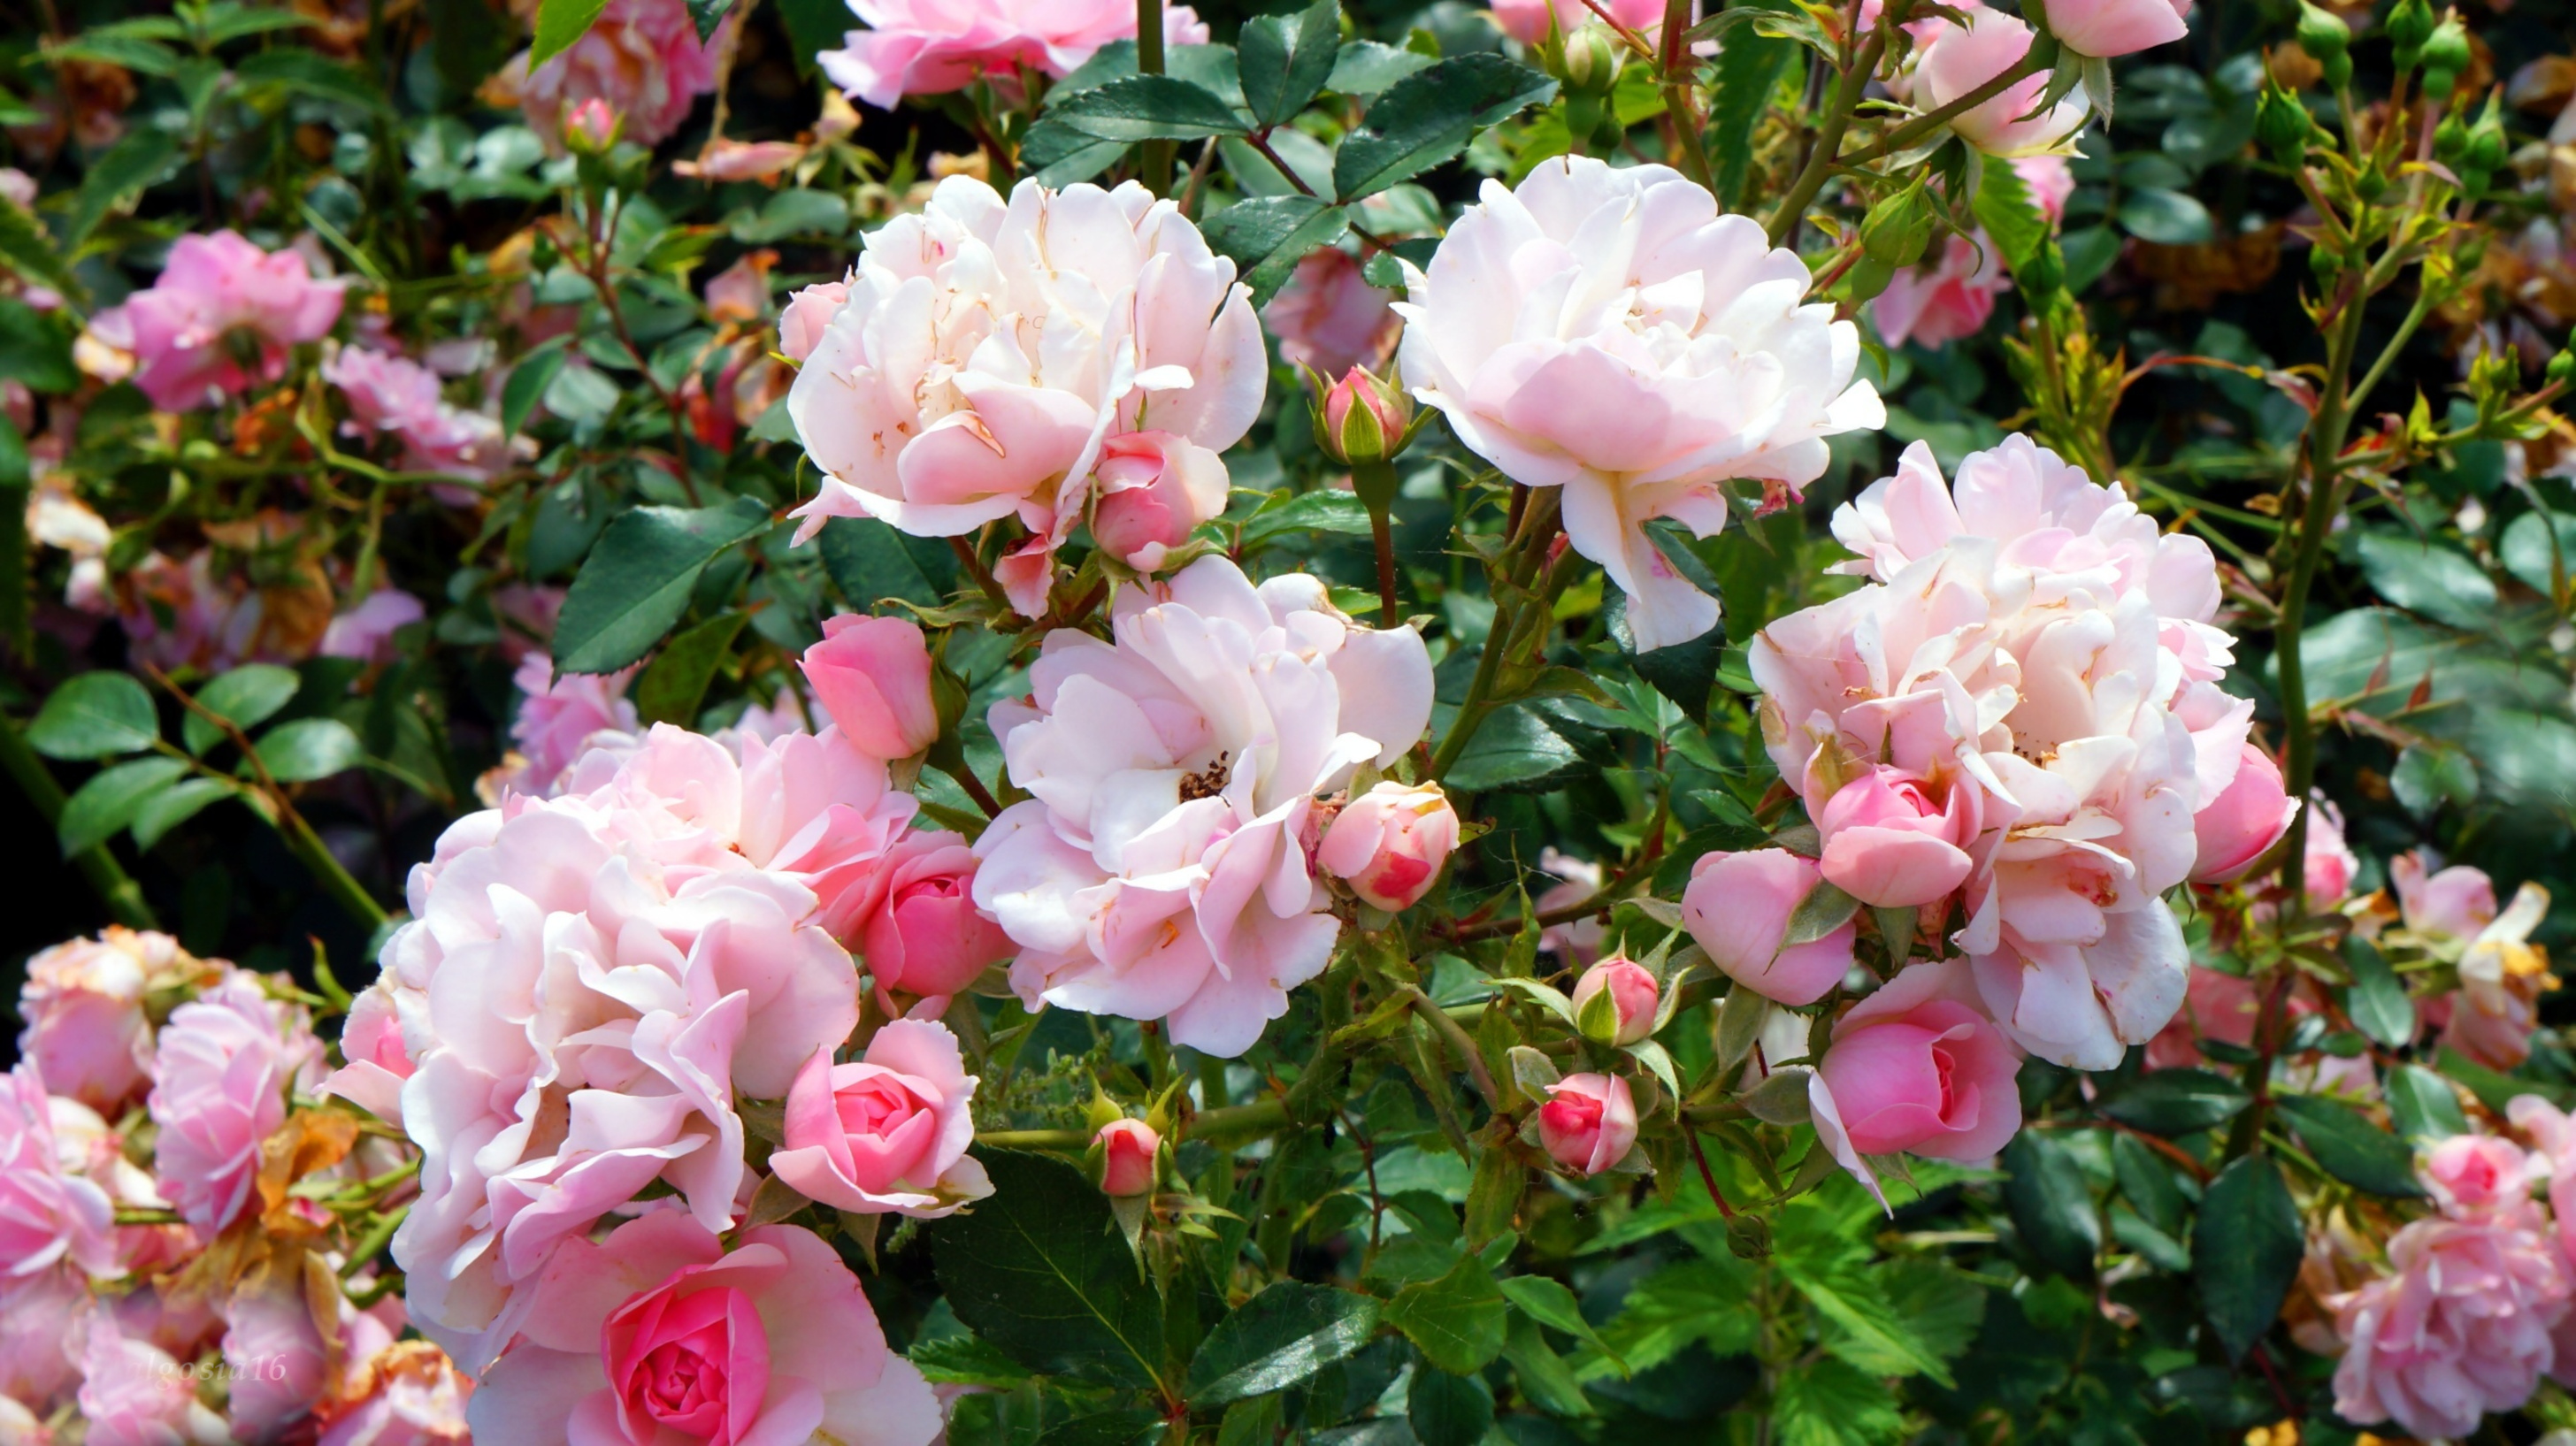
roses, pink, blooming, flower, garden, plant, petal, Hybrid tea rose, shrub, woody plant, groundcover, rose, flowering plant, garden roses, annual plant, rosa centifolia, rose order, rose family, floribunda, herbaceous plant, subshrub, peach, Begonia family, china rose, impatiens, perennial plant, rhododendron